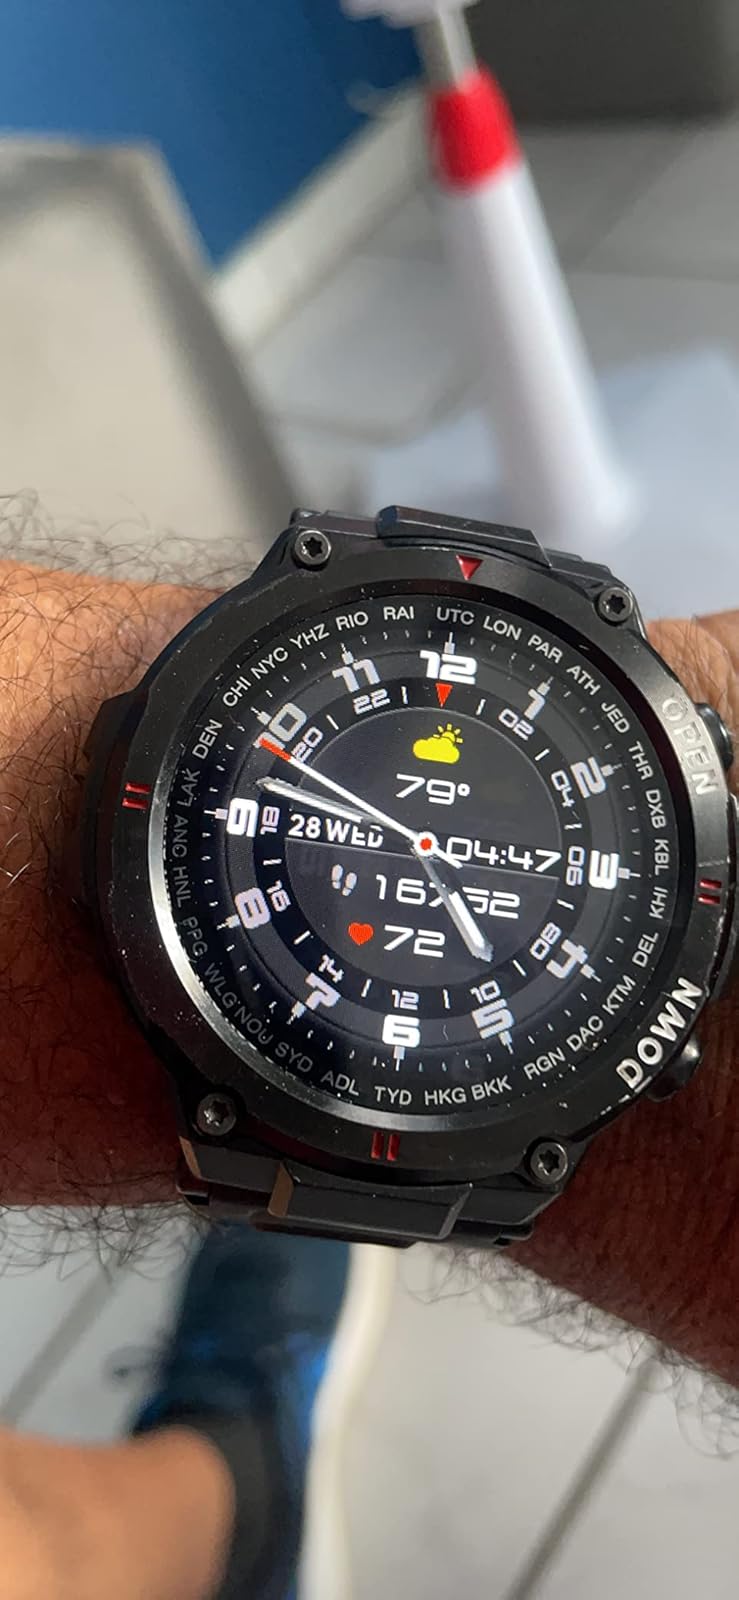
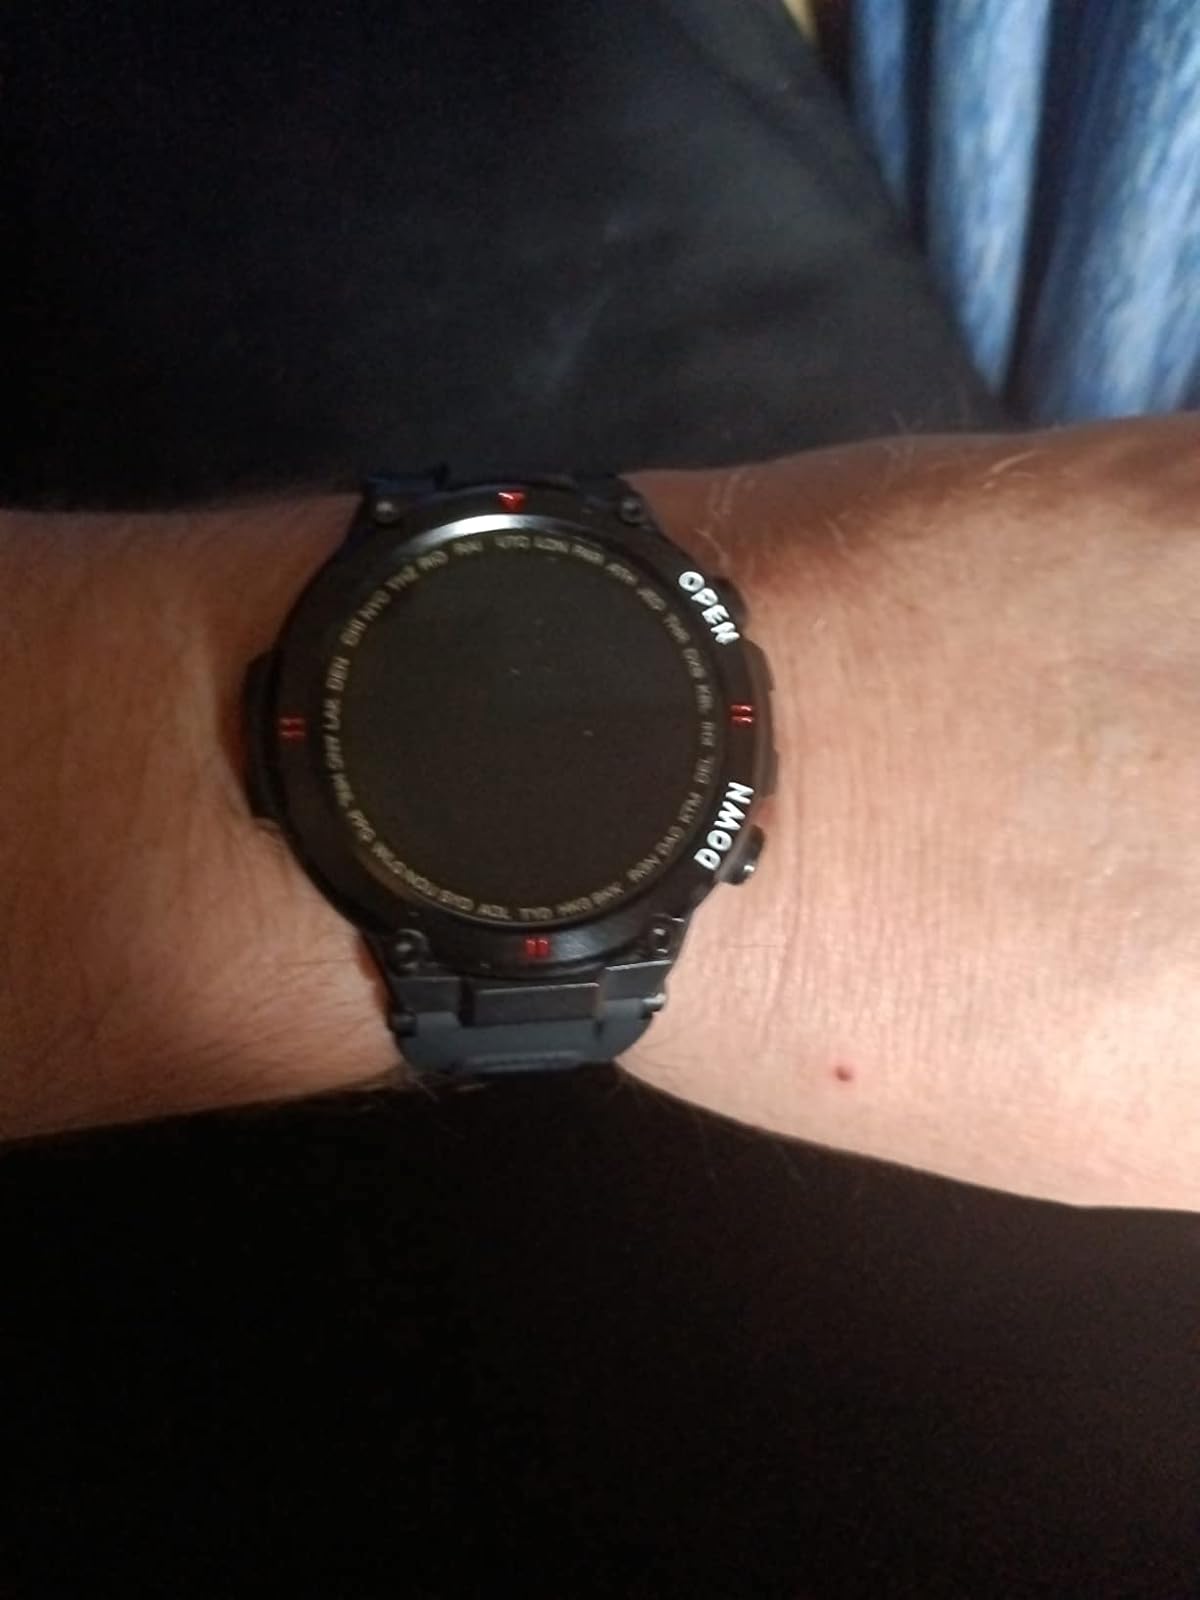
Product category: smartwatch
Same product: yes